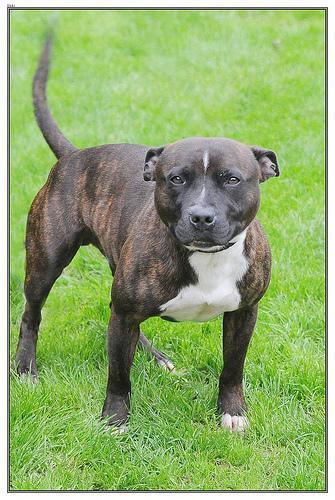
staffordshire bull terrier